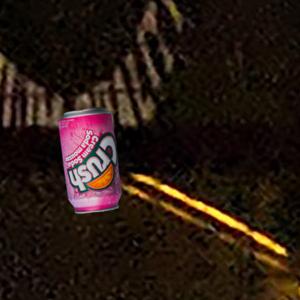
Label: cans